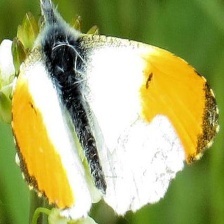
Species: ORANGE TIP
Butterfly family (ImageNet category): cabbage_butterfly